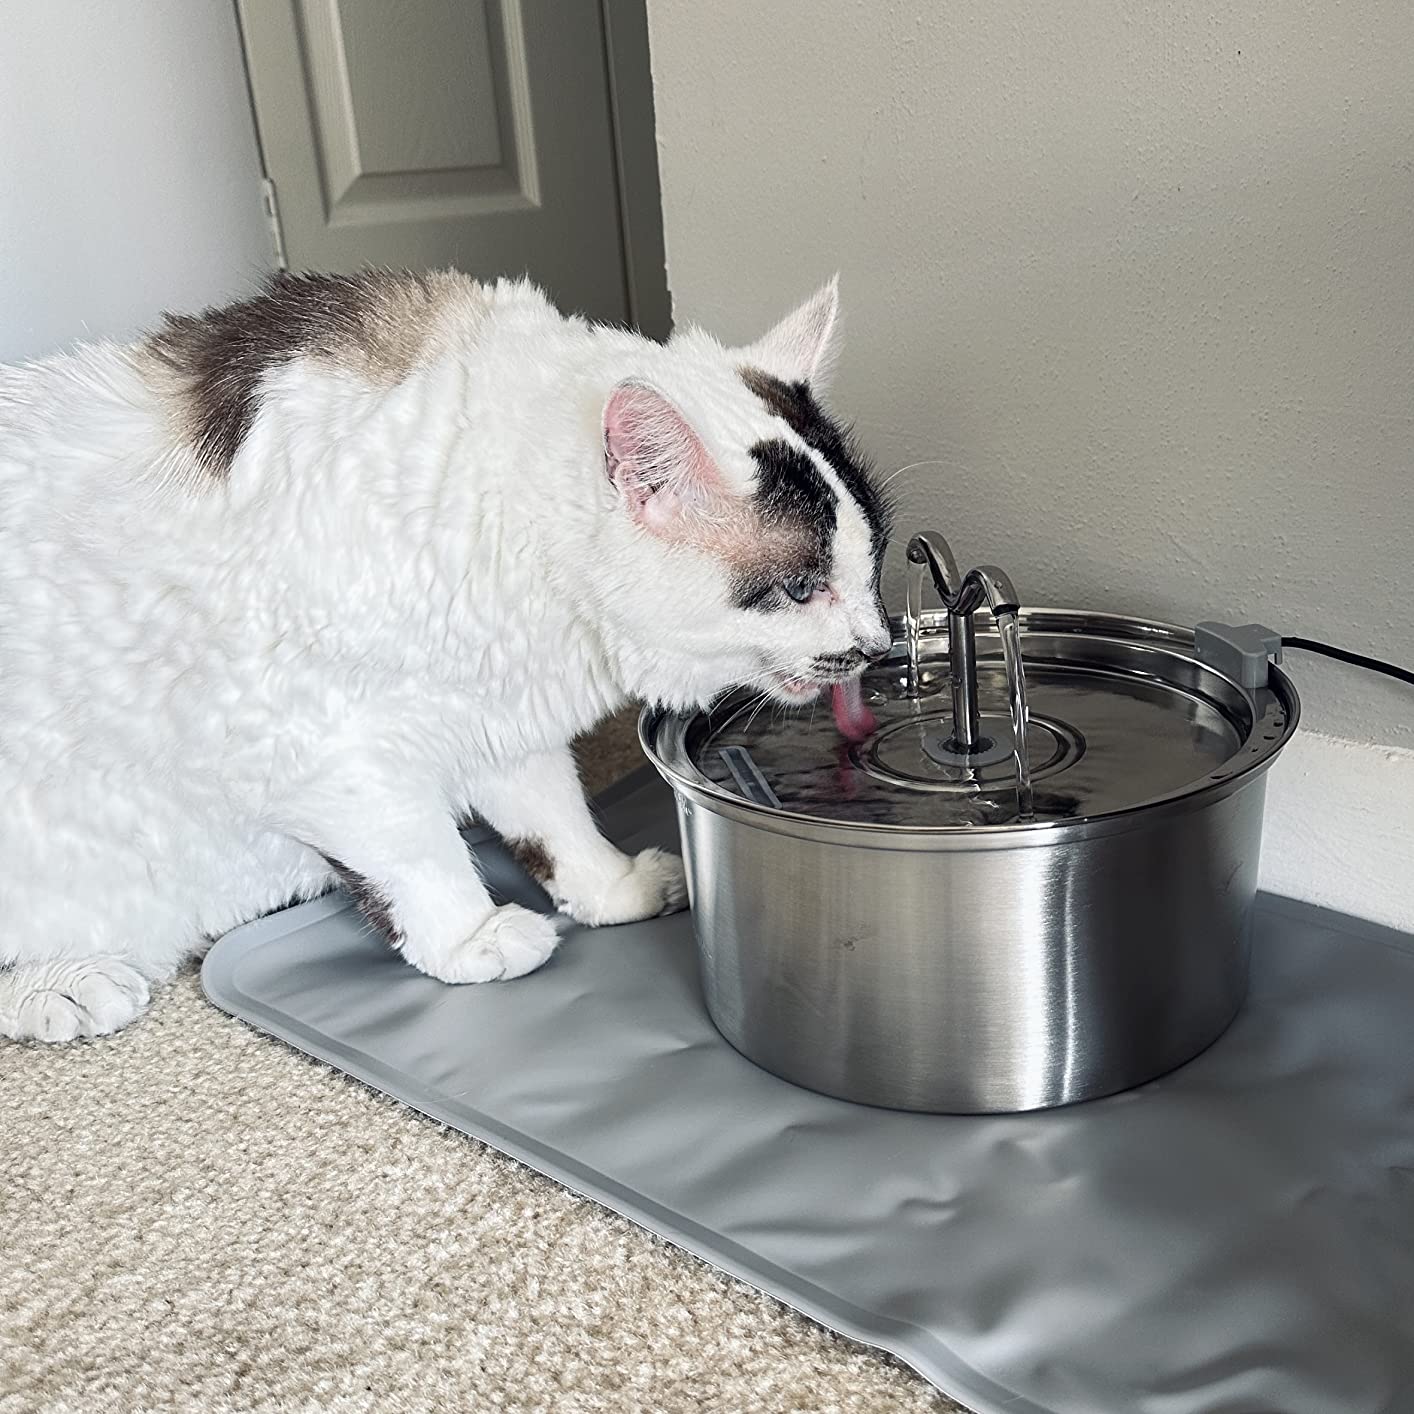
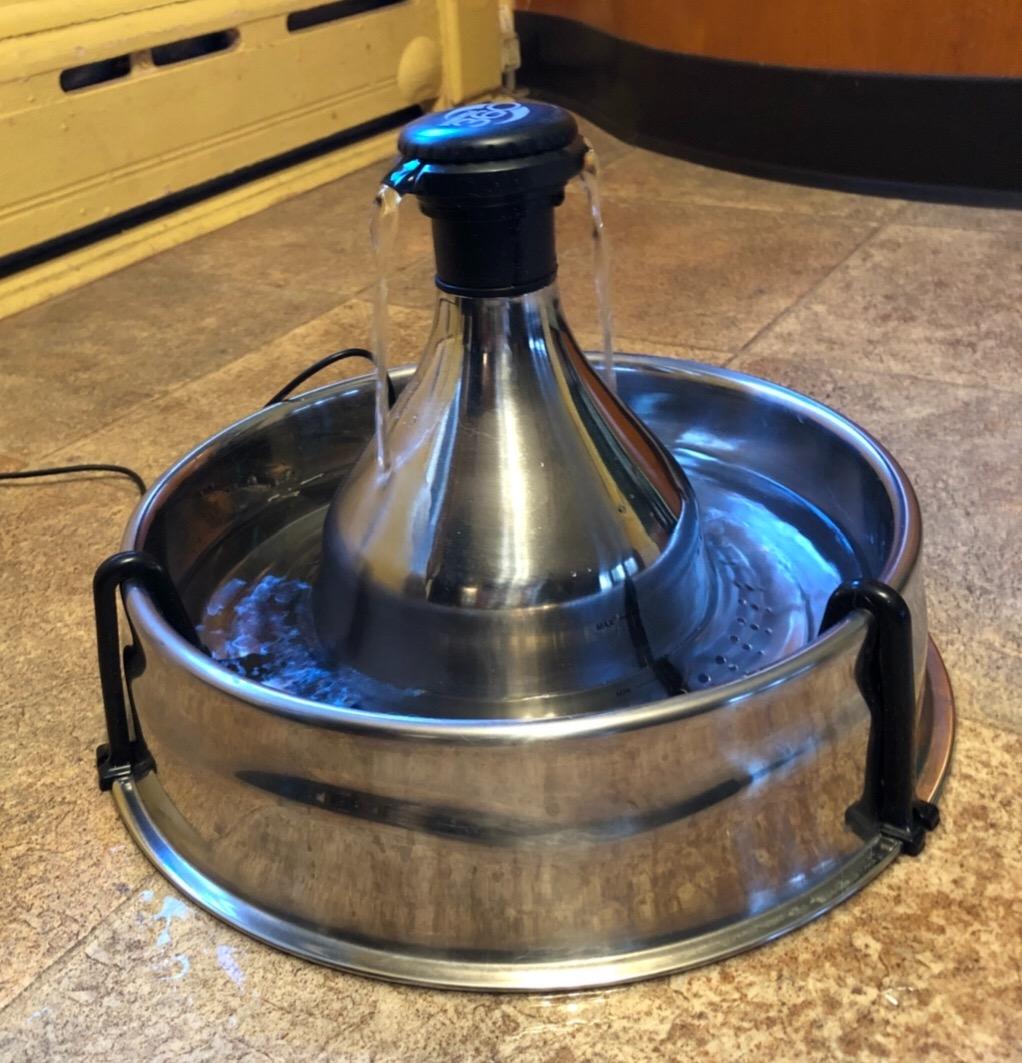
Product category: items_bowl
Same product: no